Newcastle Gaol

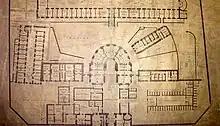
Internal plan of the gaol

Newcastle Gaol was commissioned to replace the New Gate Gaol which dated from the 14th century. By 1820, that prison was described by the grand jury at Newcastle assizes "as being out of repair and inconvenient, insufficient, and insecure." The site they chose for the new prison was Carliol Croft, a piece of open land in the east part of central Newcastle.